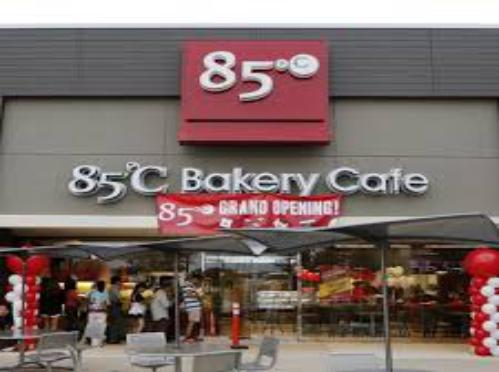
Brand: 85C Bakery Cafe
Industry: Food